James Rebhorn

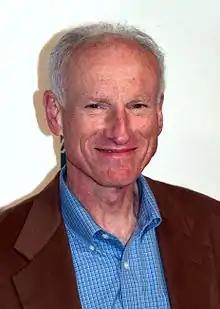
Rebhorn at the 2009 Tribeca Film Festival

James Robert Rebhorn (September 1, 1948 – March 21, 2014) was an American character actor. Rebhorn appeared in over 100 films, television series, and plays.